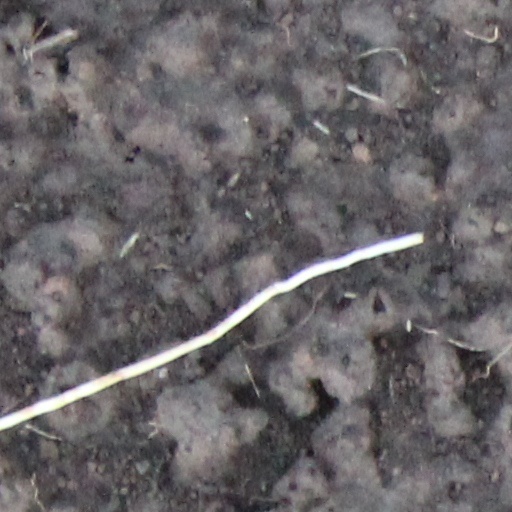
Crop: wheat